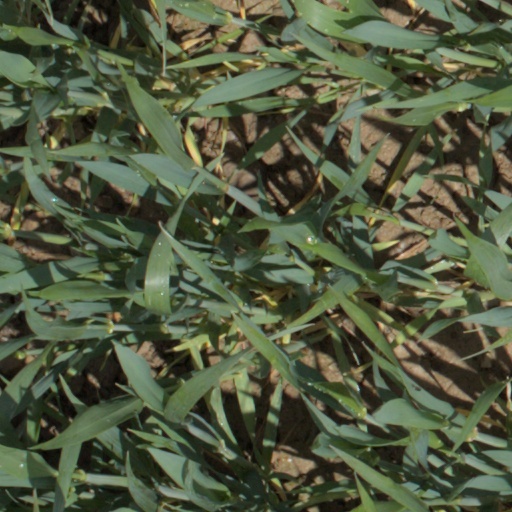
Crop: wheat